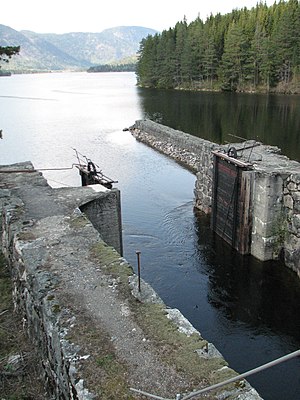
Storstraumen
Sluseanlægget ved Storstraumen
Storstraumen ligger i Otraflodsystemet i Bygland kommune i Agder fylke i Norge. Stedet er en naturlig barriere mellem den øvre del og den nedre del af Byglandsfjorden og et af de snæreste punkter i hele flodløbet.